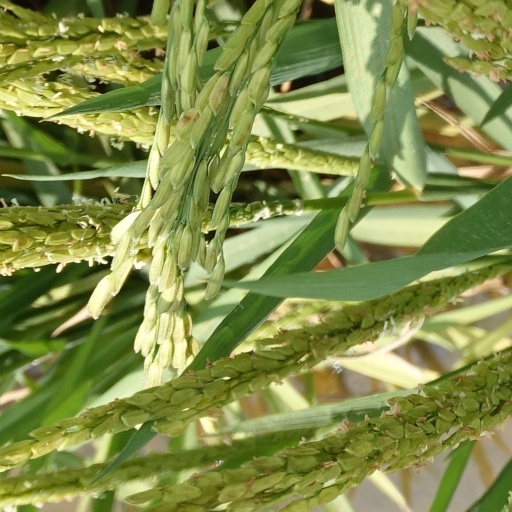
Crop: rice